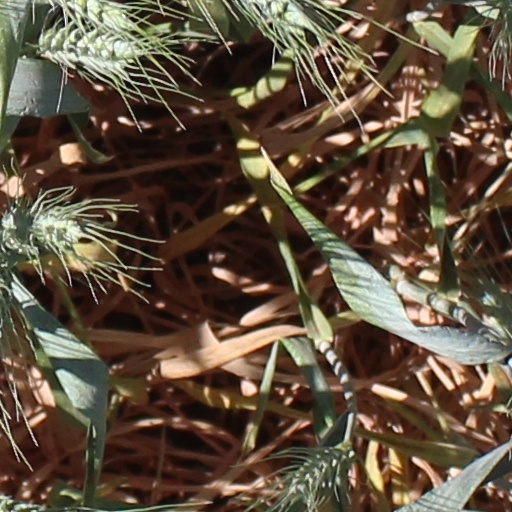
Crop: wheat